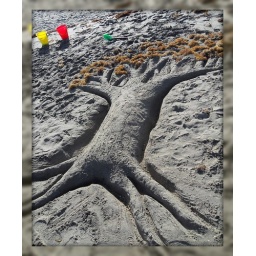
tree in sand